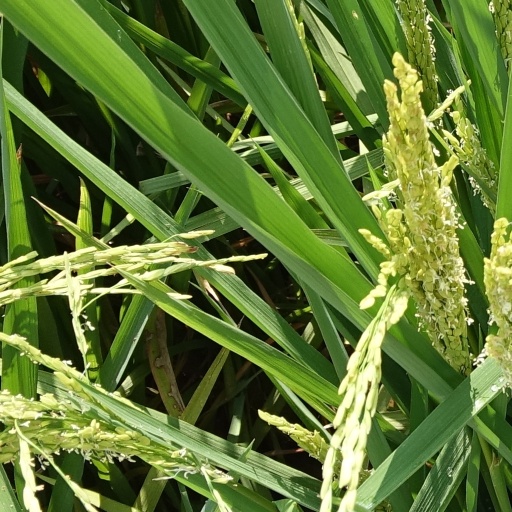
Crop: rice